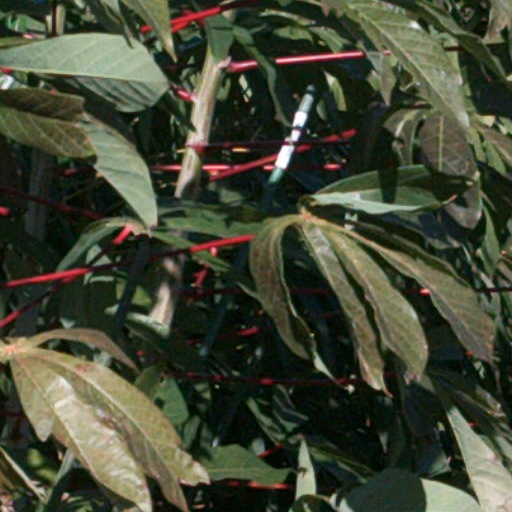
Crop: cassava